Alice Bennett

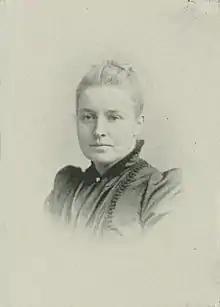
Portrait photo from "A Woman of the Century"

(Mary) Alice Bennett (January 31, 1851 – 1925) was a US physician and the first woman to obtain a Ph.D. from the University of Pennsylvania. In addition, Bennett was the first female superintendent in the women's section at the state hospital for the insane in Norristown, Pennsylvania, and the first woman president of the Montgomery Country Medical Society. With other clinicians, she was a co-founder of the National Conference of Charities and Correction.